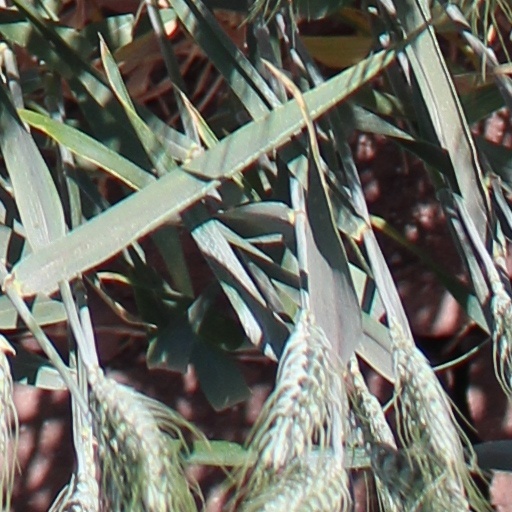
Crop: wheat